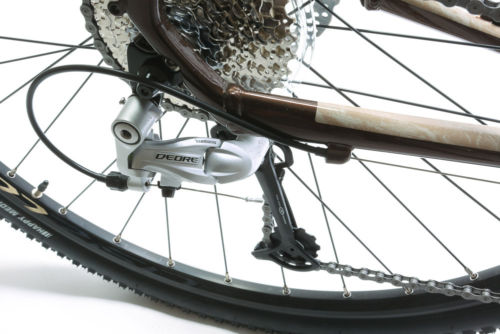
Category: bicycle